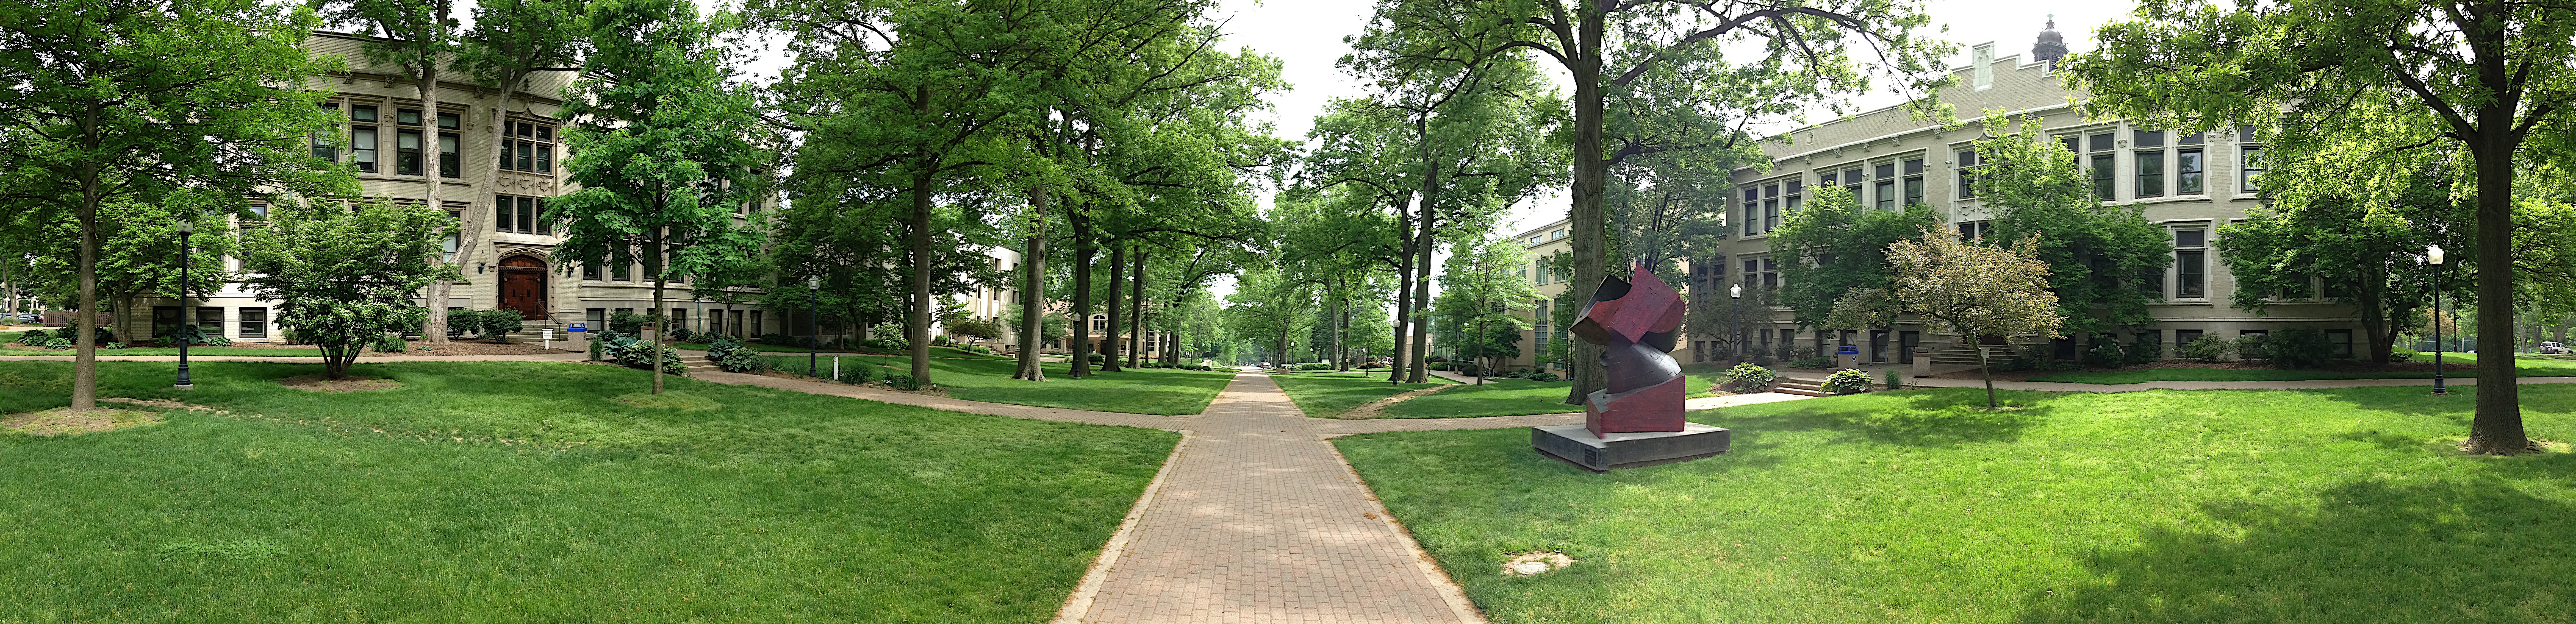
lawn, city, walkway, park, public space, playground, estate, raildog, wooster, human settlement